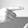
ASL letter: G